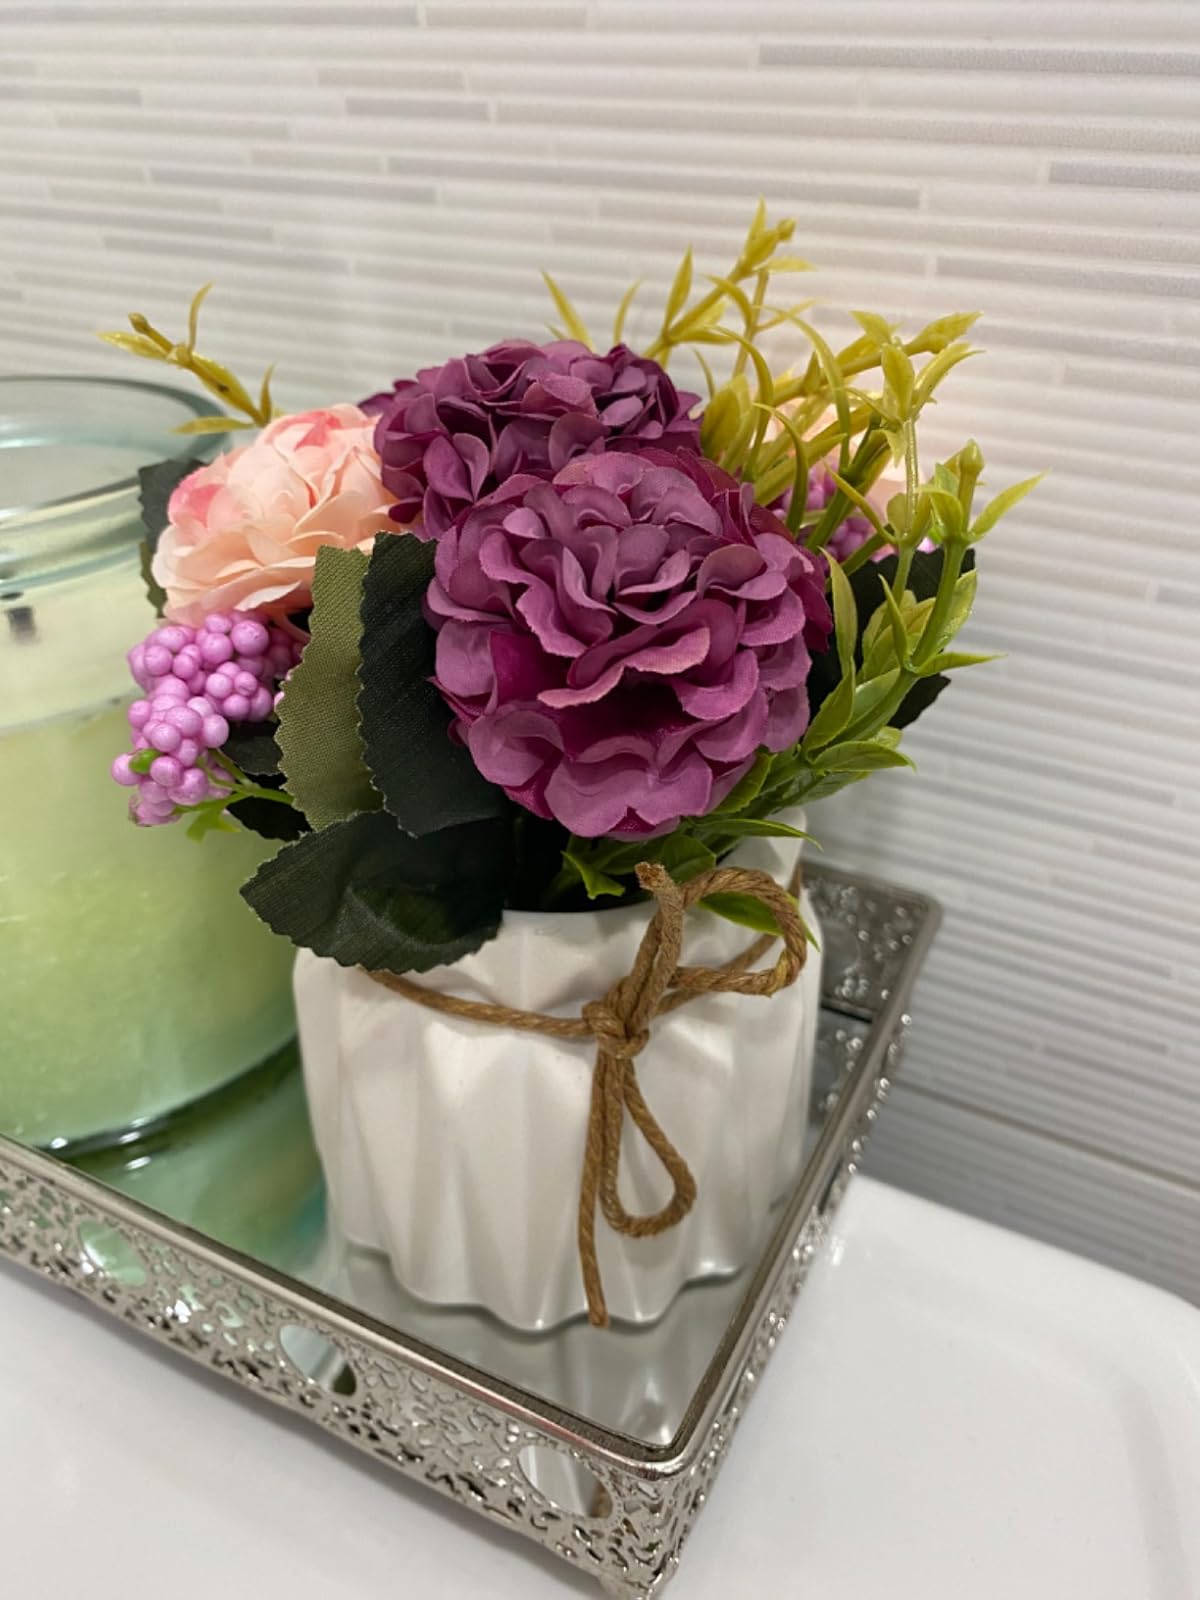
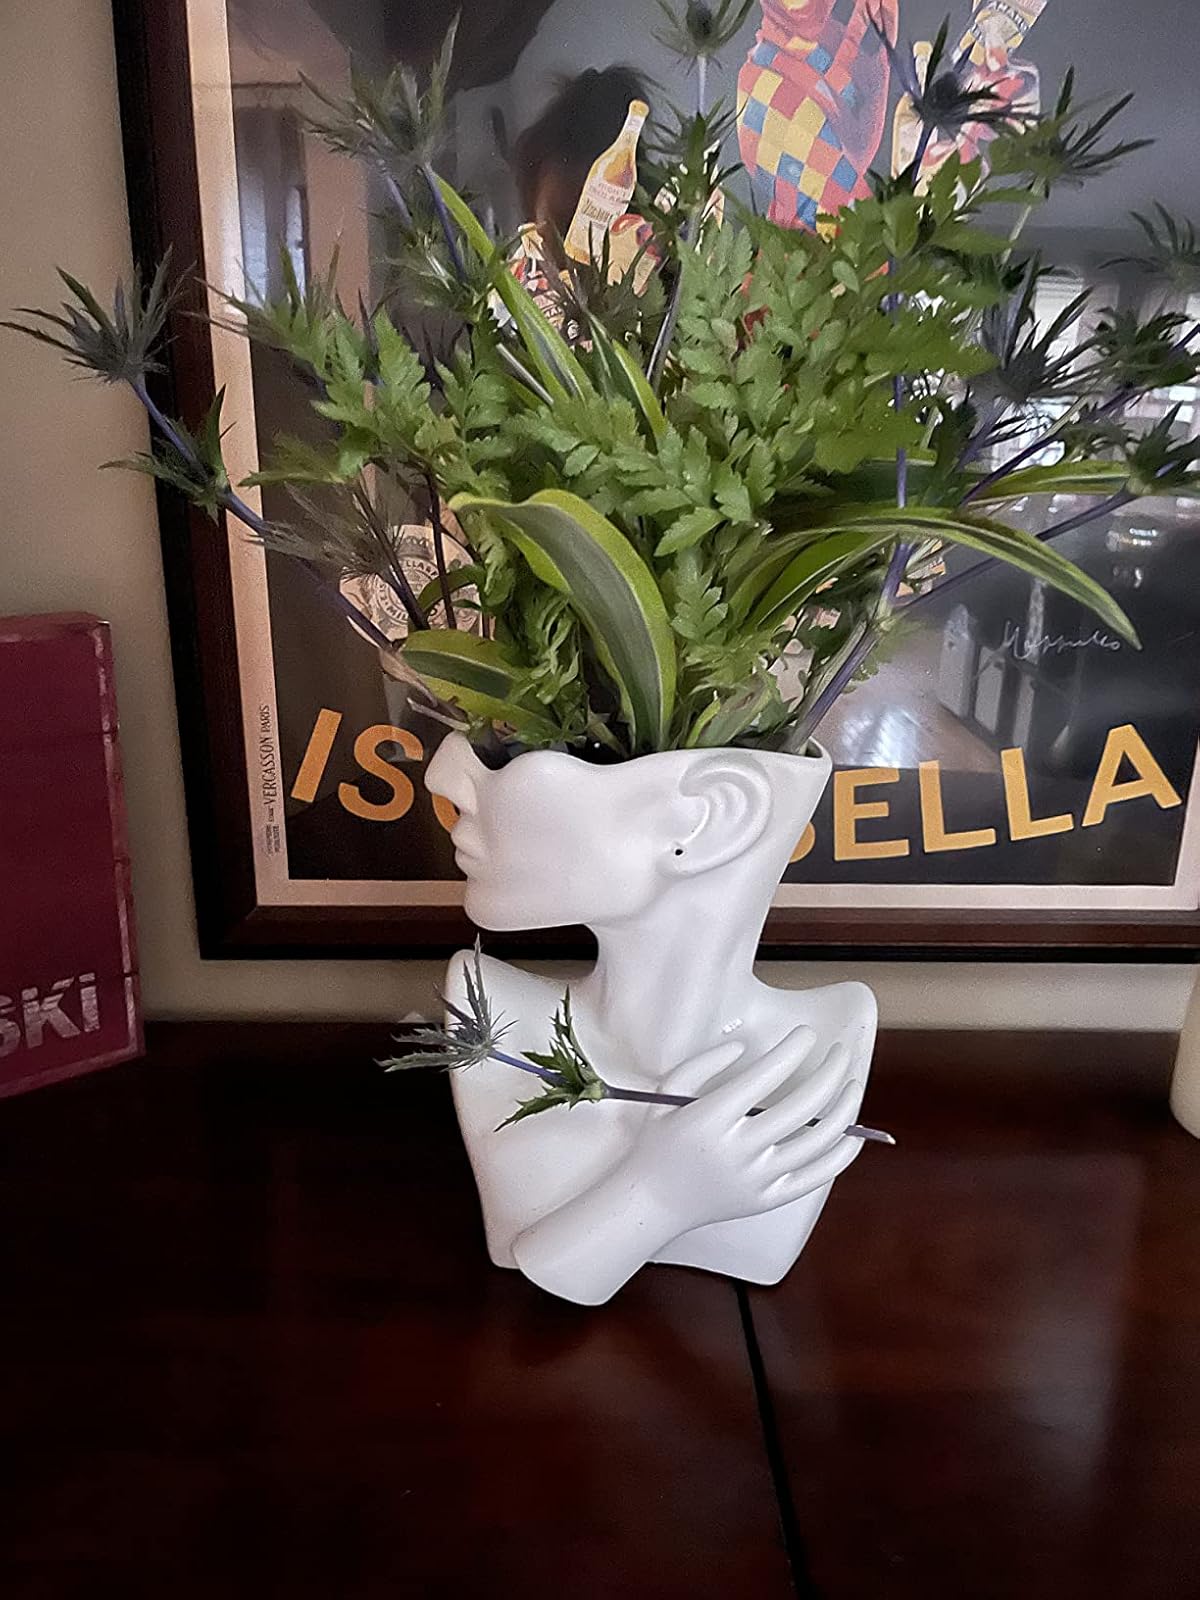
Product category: vase
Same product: no